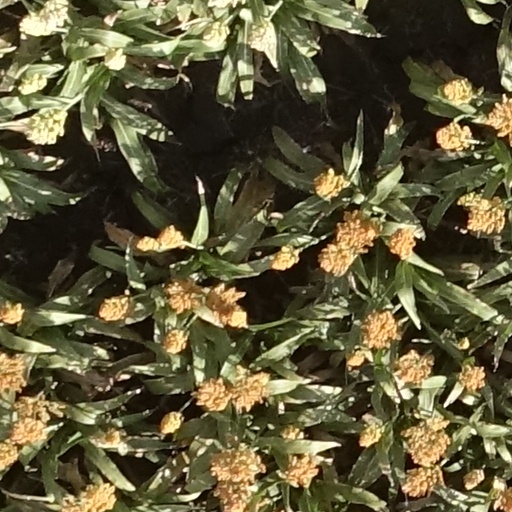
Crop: sorghum